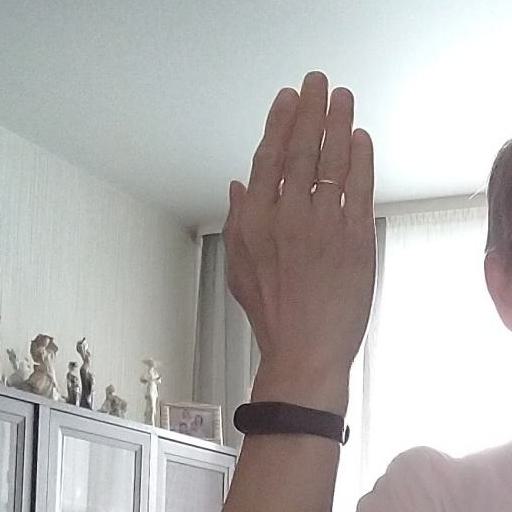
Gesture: stop_inverted